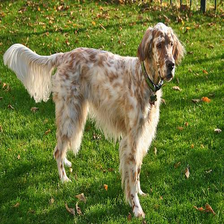
Species: dog
Breed: english setter